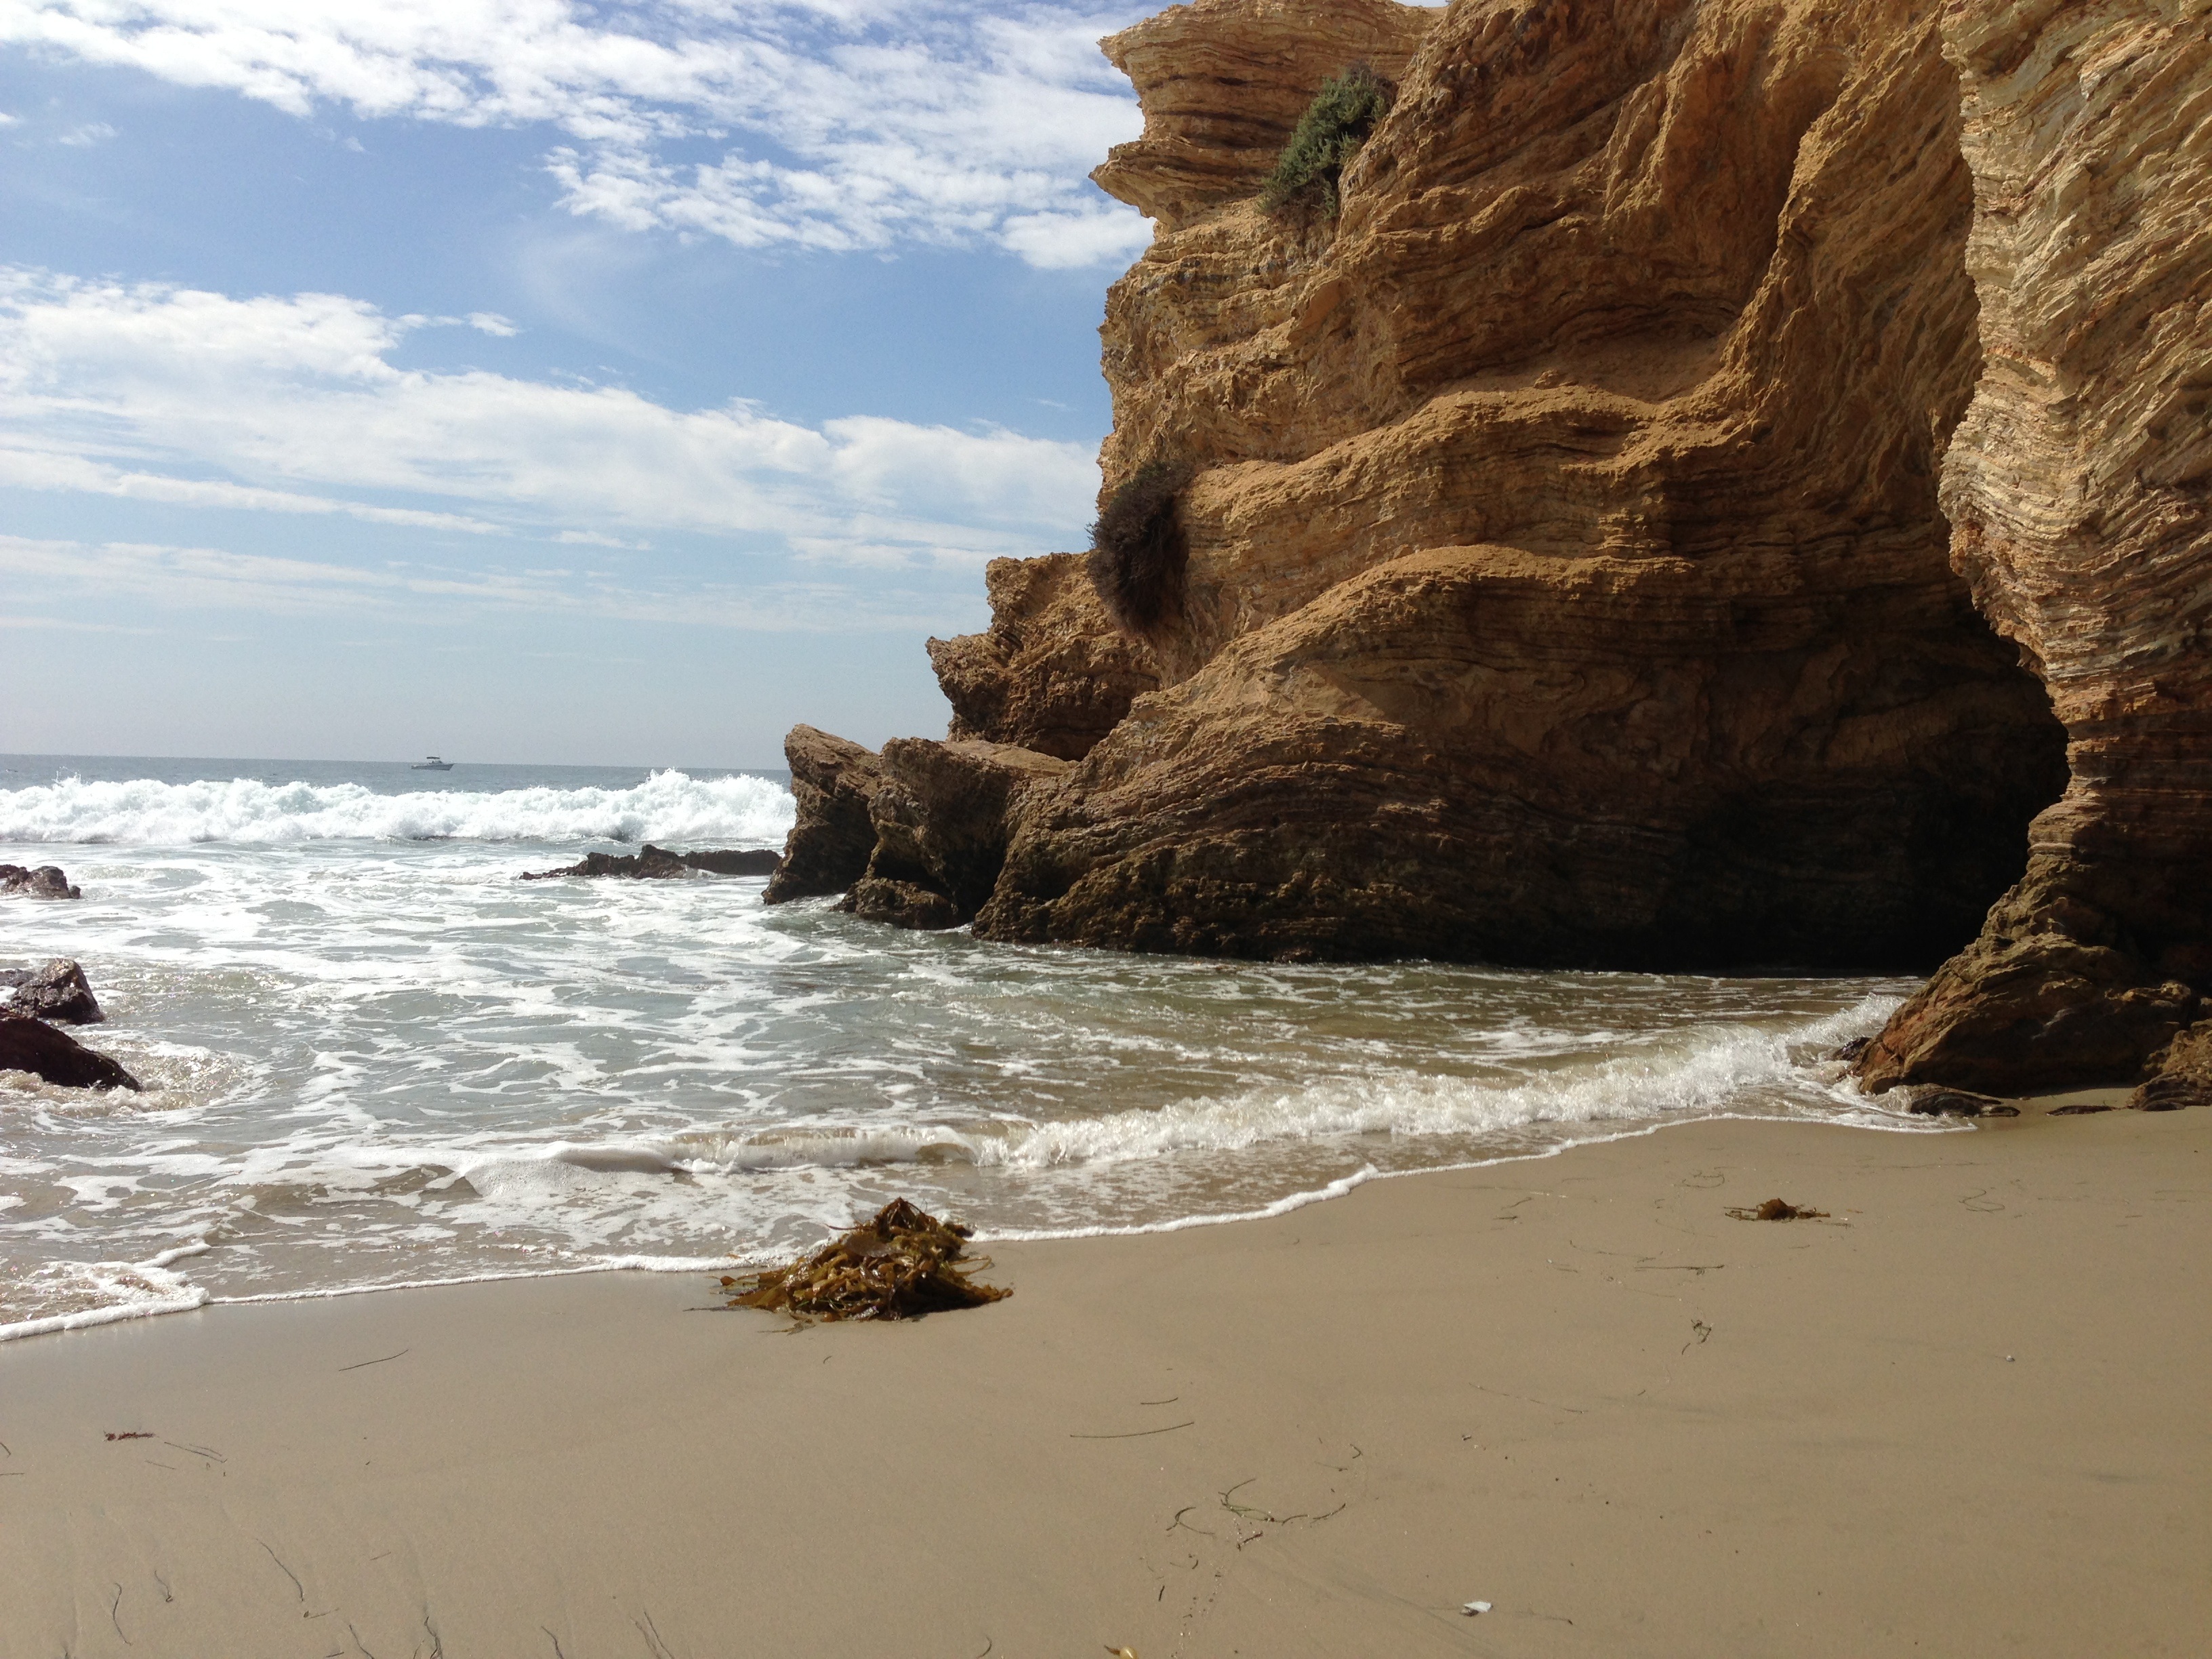
beach, sea, coast, sand, rock, ocean, shore, wave, formation, cliff, cave, cove, bay, terrain, material, body of water, waves, cape, wadi, landform, crystal cove treasure cove, geographical feature